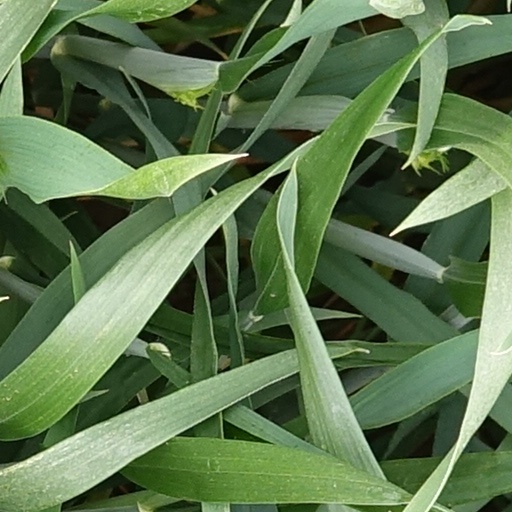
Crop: wheat